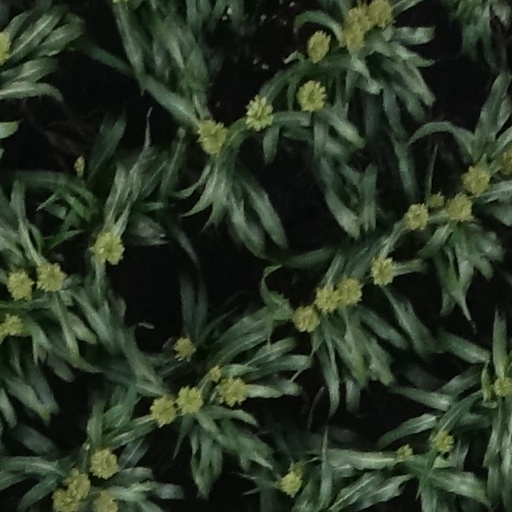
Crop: sorghum